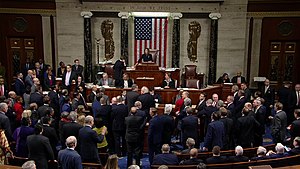
Rigsretssagen mod Donald Trump
Rigsretssagen mod Donald Trump blev igangsat den 18. december 2019 af det demokratisk-kontrollerede Repræsentanternes Hus. USA's præsident Donald Trump var dels anklaget for magtmisbrug og dels for modarbejdelse af Kongressen. Det republikansk-kontrollerede Senat frikendte den 5. februar 2020 præsidenten på begge anklagepunkter. To tredjedele af Senatets 100 medlemmer skal jf. den amerikanske forfatning stemme for forslaget, for at dømme præsidenten. 52 senatorer stemte således mod det første anklagepunkt, mens 53 senatorer stemte mod det andet anklagepunkt.